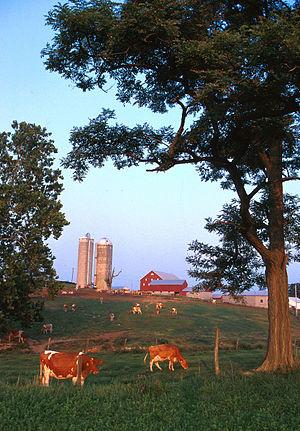
Le lait de vache est le lait produit par la vache dès la naissance de son veau pour le nourrir. Il est très utilisé en alimentation humaine transformé ou non.